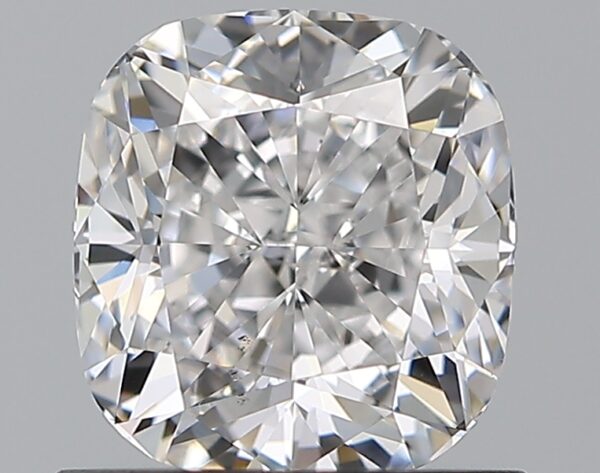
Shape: cushion
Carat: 1.02
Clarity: VS2
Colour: D
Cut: EX
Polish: EX
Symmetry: VG
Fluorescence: N
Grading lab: GIA
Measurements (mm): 5.87 x 5.49 x 3.81